Matt Reynolds (infielder)

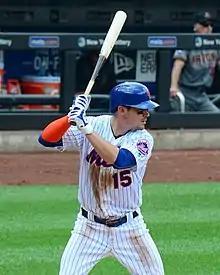
Reynolds as a rookie at Citi Field in 2016

He decided, however, to play college baseball for the Arkansas Razorbacks at the University of Arkansas. He played for Arkansas as a third baseman from 2010 to 2012 and hit .275/.382/.413 with 11 home runs and 72 runs batted in 150 career games. After his sophomore season in 2011, he played collegiate summer baseball for the Yarmouth–Dennis Red Sox of the Cape Cod Baseball League.